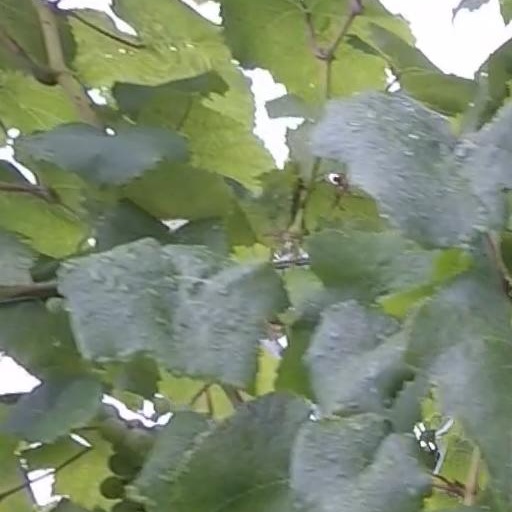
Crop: grape